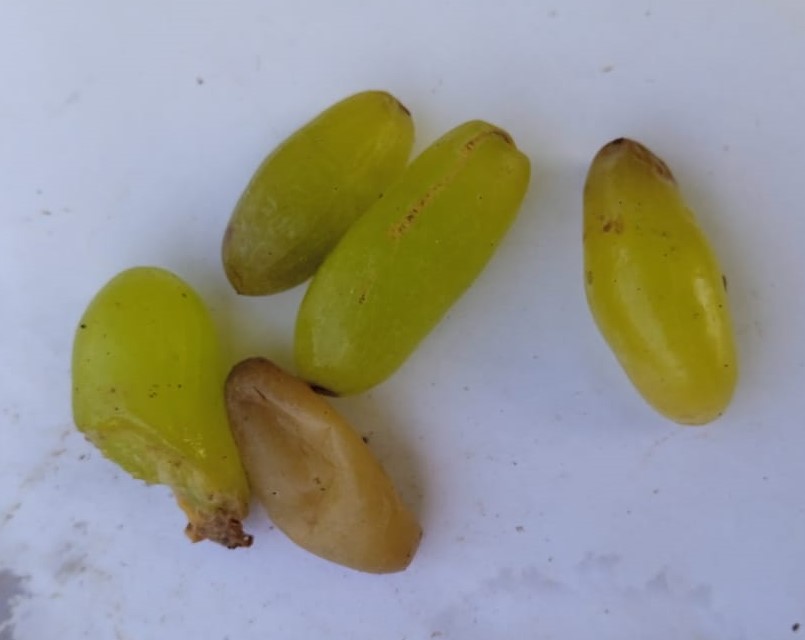
Fruit: grape
Condition: rotten